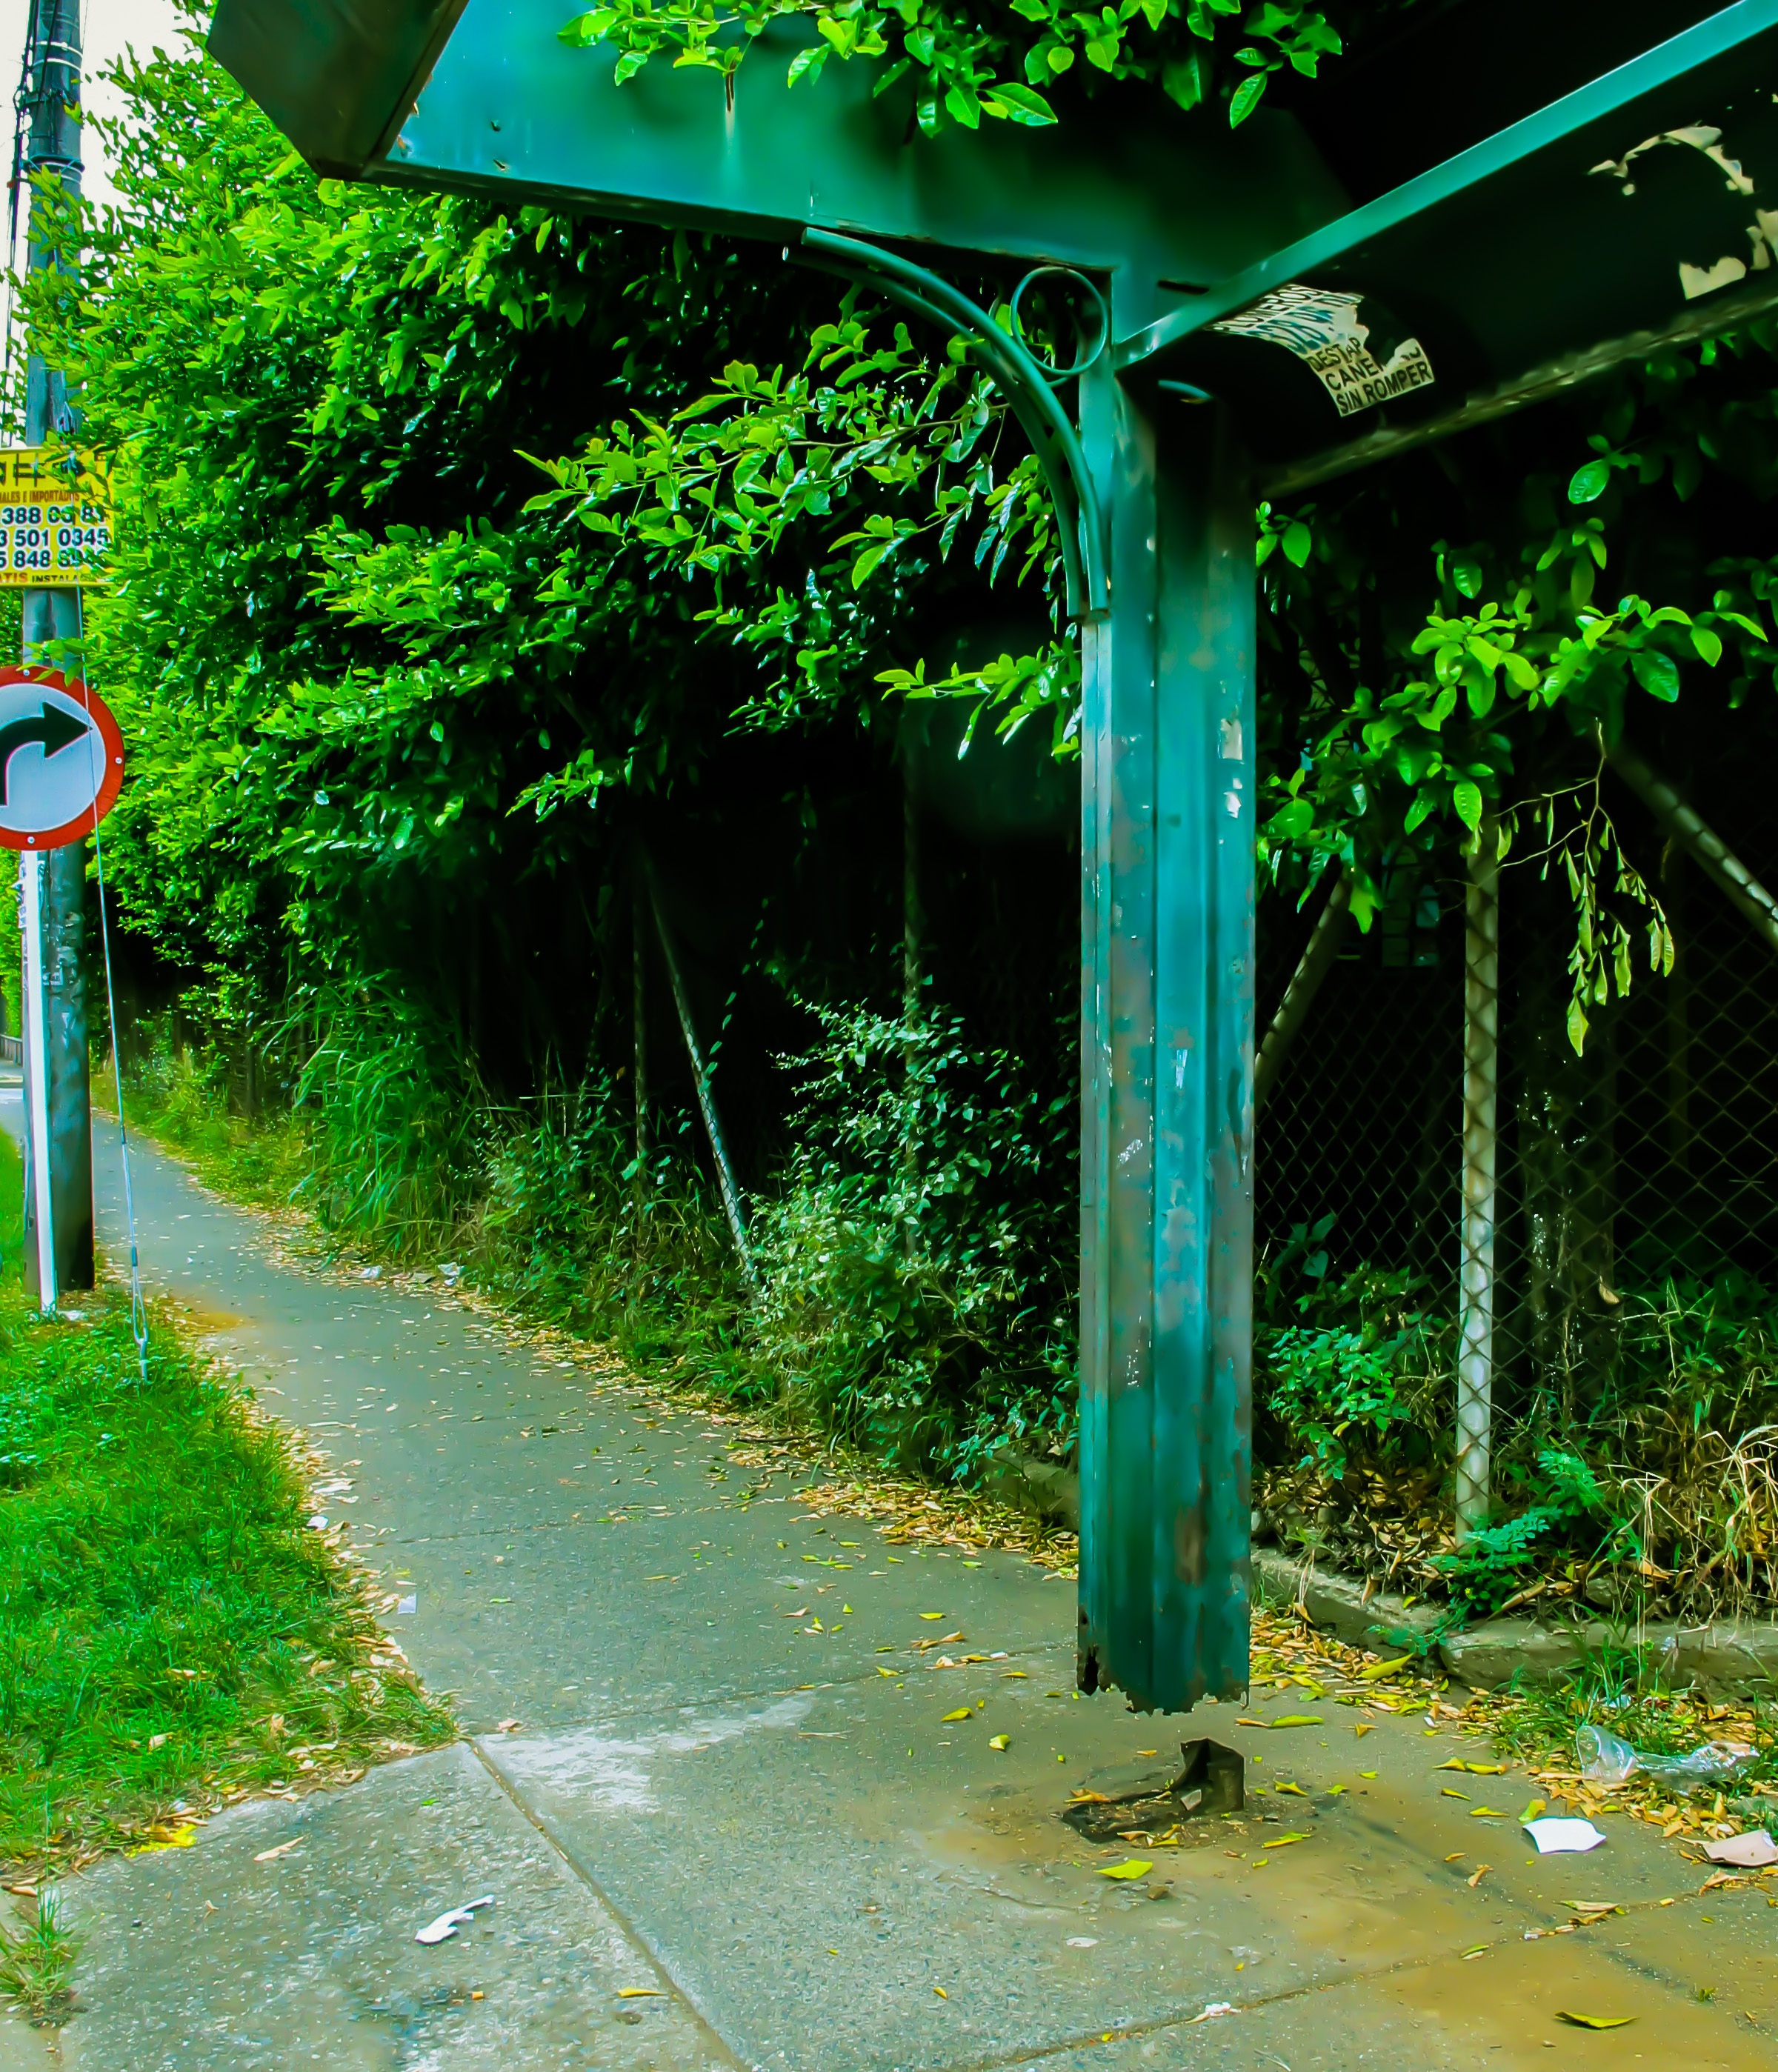
tree, grass, light, architecture, plant, sunlight, leaf, flower, city, green, street light, lighting, levitate, woody plant, arecales